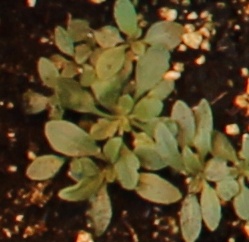
Label: Horseweed